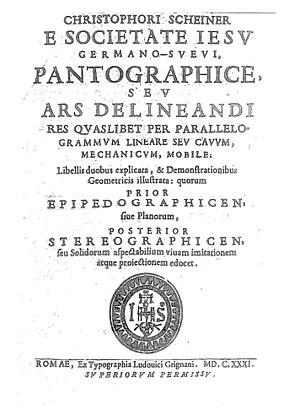
Christoph Scheiner, né le 25 juillet 1575 à Markt Wald près de Mindelheim en Souabe bavaroise et mort le 18 juillet 1650 à Neisse en Silésie, est un prêtre jésuite allemand, astronome et mathématicien à l'université d'Ingolstadt, pionnier de l'optique instrumentale et codécouvreur des taches solaires.